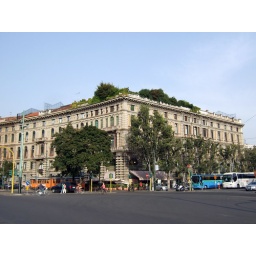
I like how people in Milan put lots of plants and even trees on top of their roofs and balconies.